R. Rated

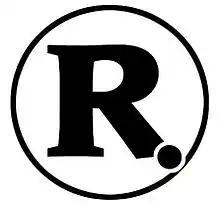

R. Rated was a late 90s American comedy variety TV show executive produced and hosted by comic R. O'Donnell. It aired on Fridays at midnight on WFLD Fox 32, Chicago, and featured sketch comedy troupes, theater companies, musicians, stand-up comics and other independent film and video makers.